The Apocalypse Troll

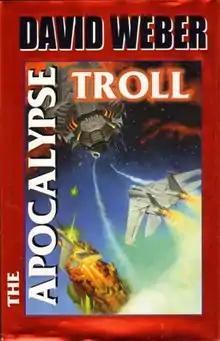
First edition

The Apocalypse Troll is a novel by American writer David Weber. It is a story about time travel and alien invasion.